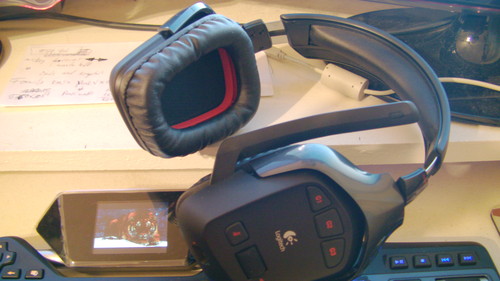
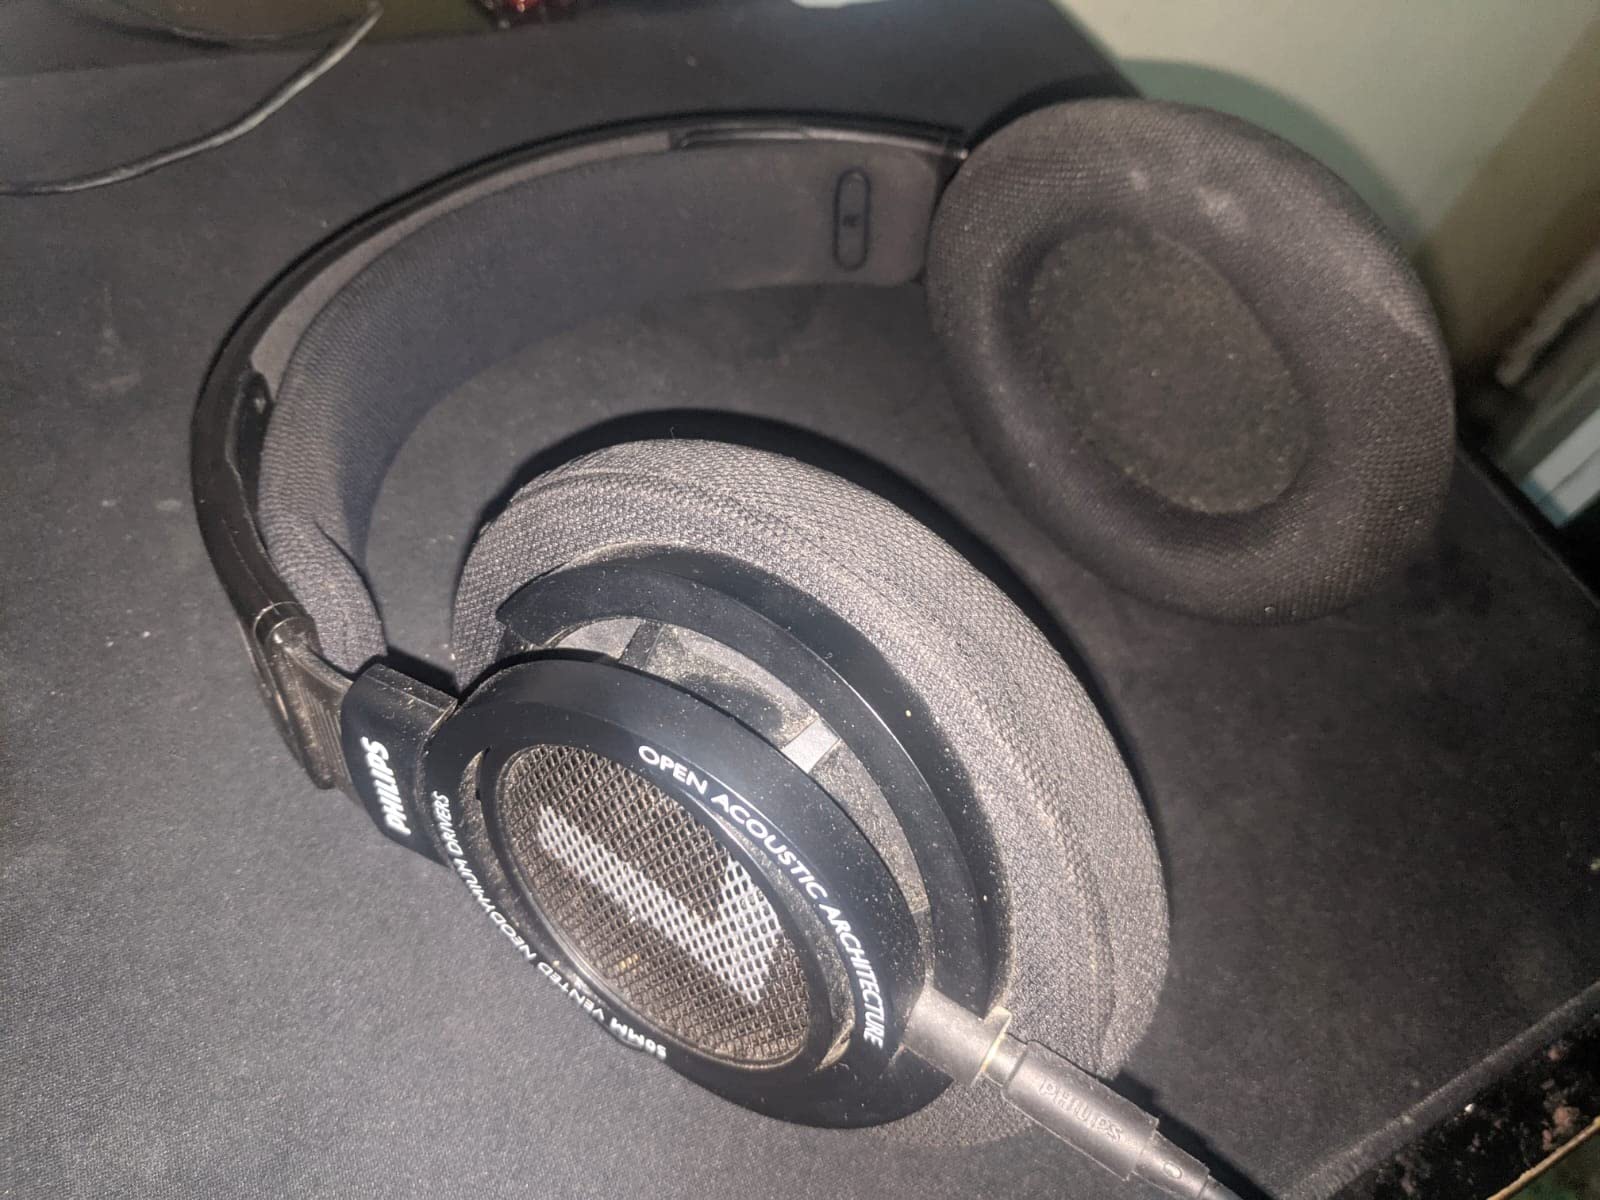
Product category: headphones
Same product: no